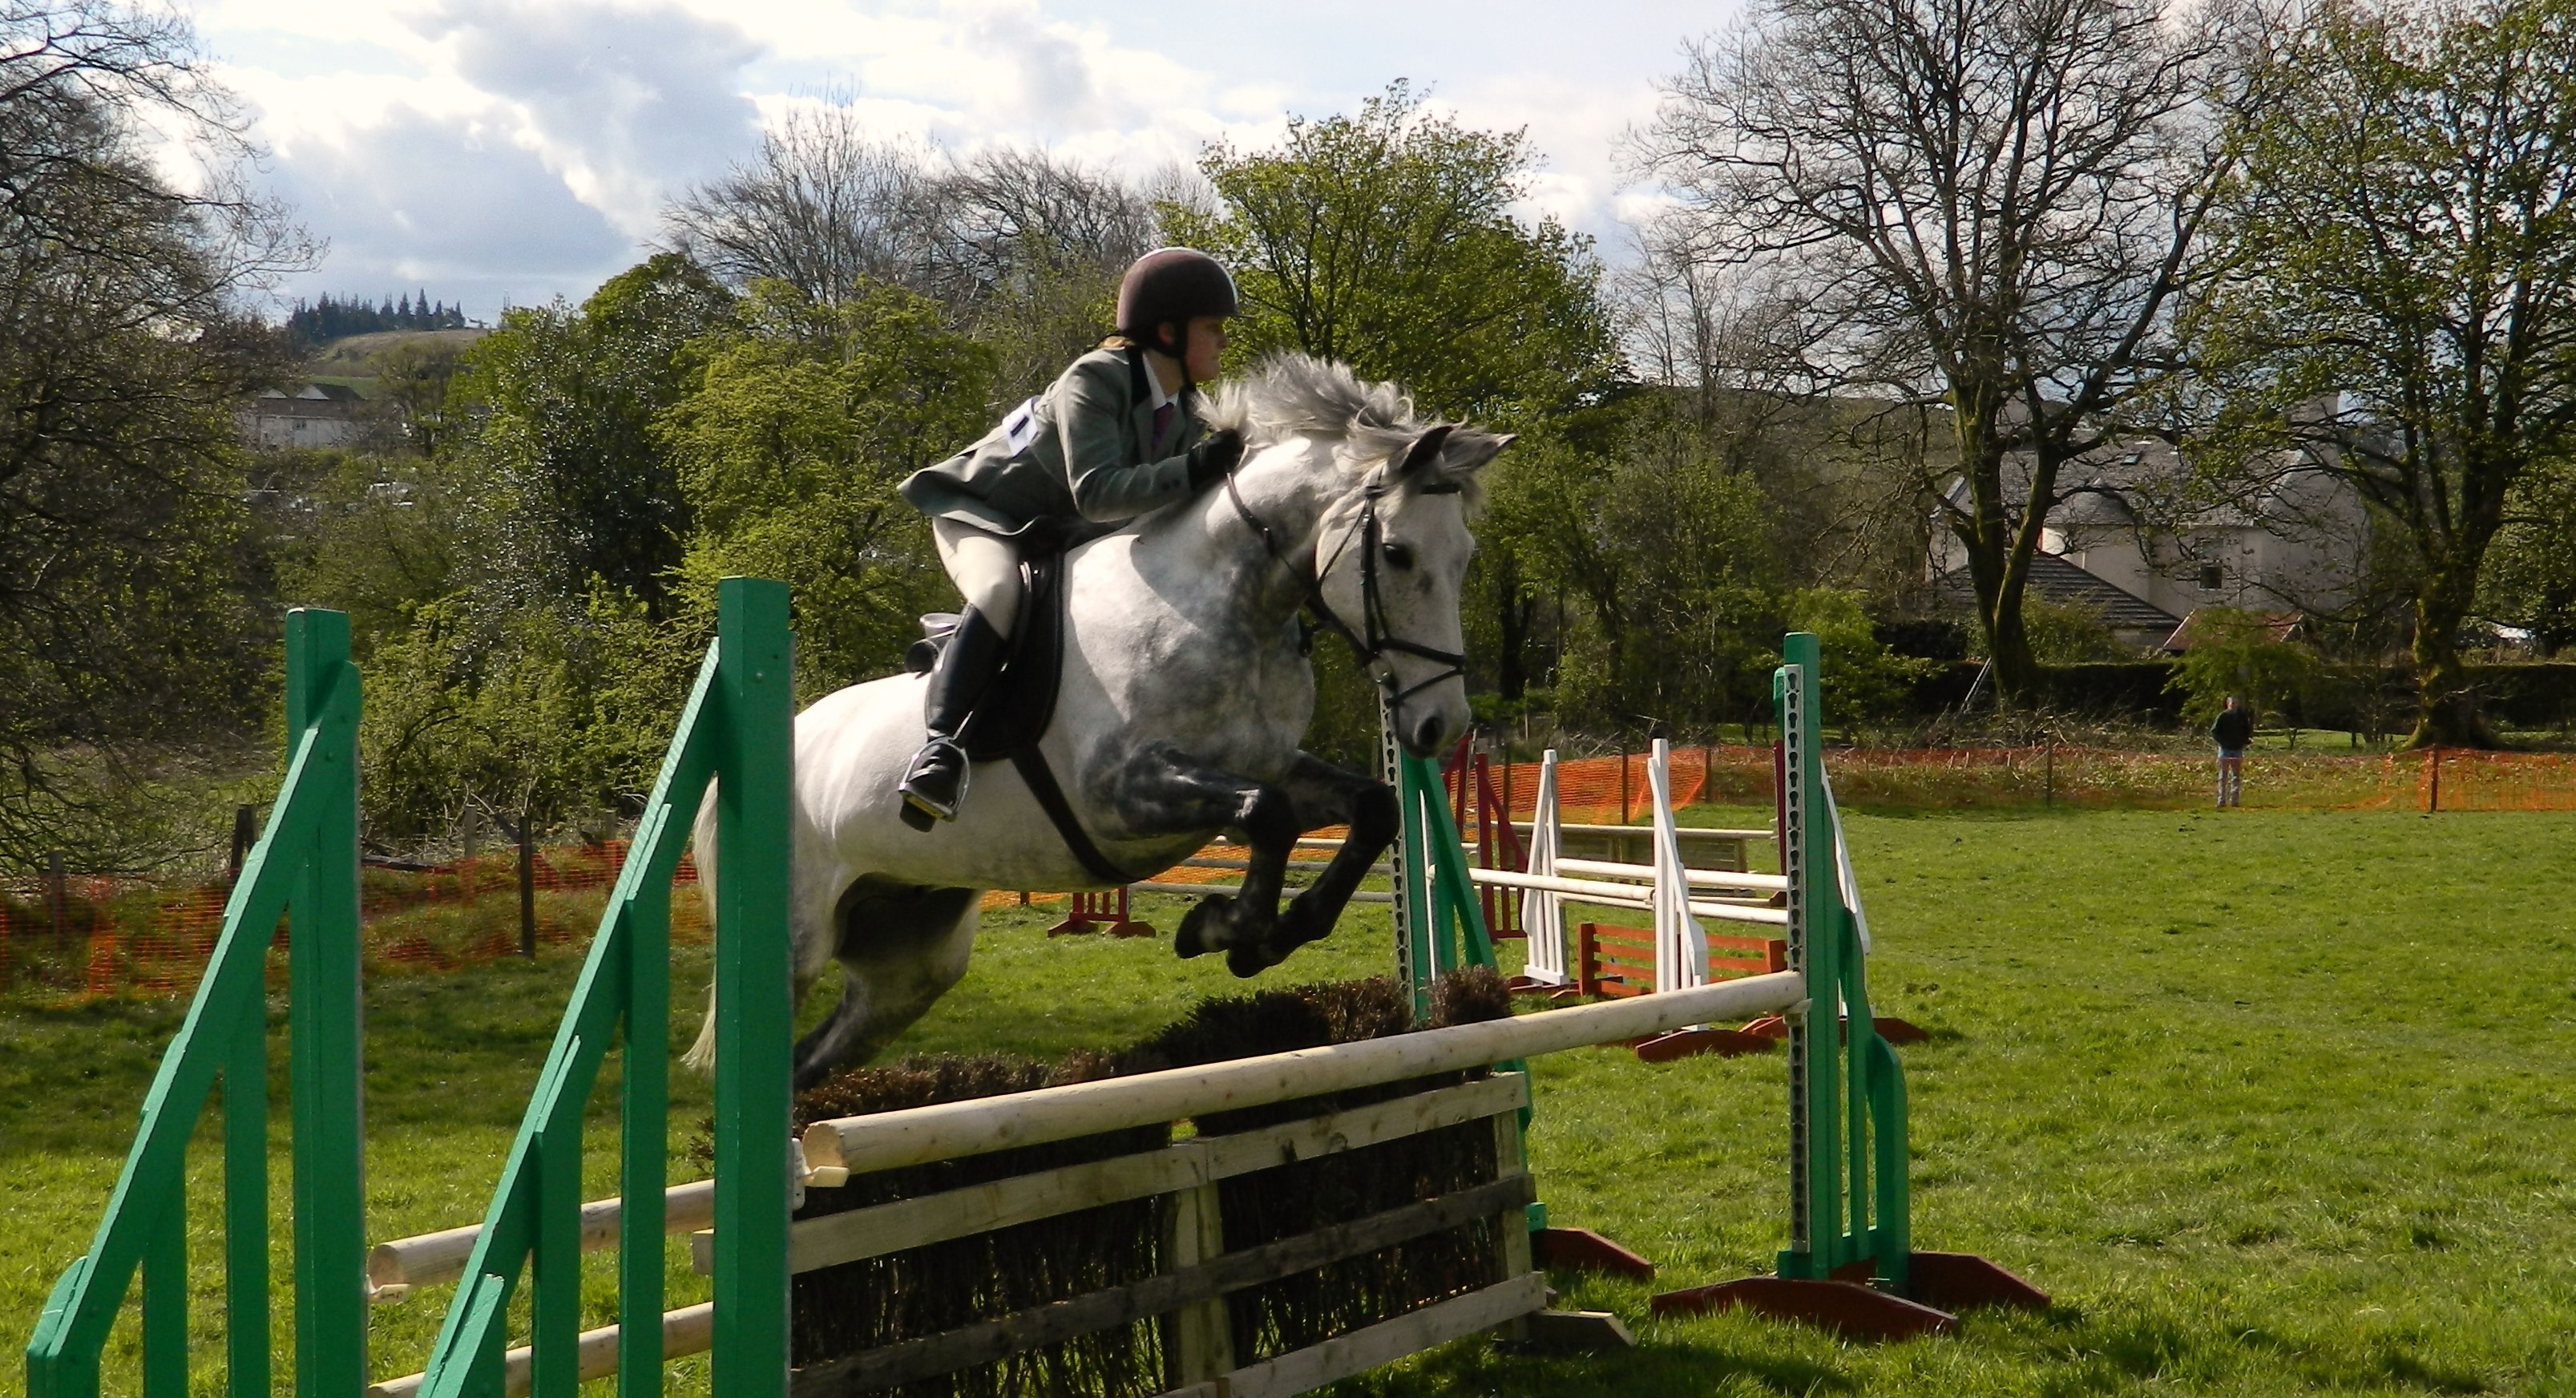
person, sport, recreation, jumping, rider, show, horseback, horse, stallion, equestrian, riding, competition, sports, jockey, equestrianism, equitation, physical exercise, eventing, show jumping, outdoor recreation, horse like mammal, human action, animal sports, english riding, equestrian sport, hunt seat